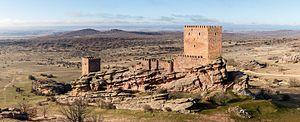
Le château de Zafra est un château espagnol situé dans la municipalité de Campillo de Dueñas, dans la province de Guadalajara dans la communauté autonome de Castille-La Manche.